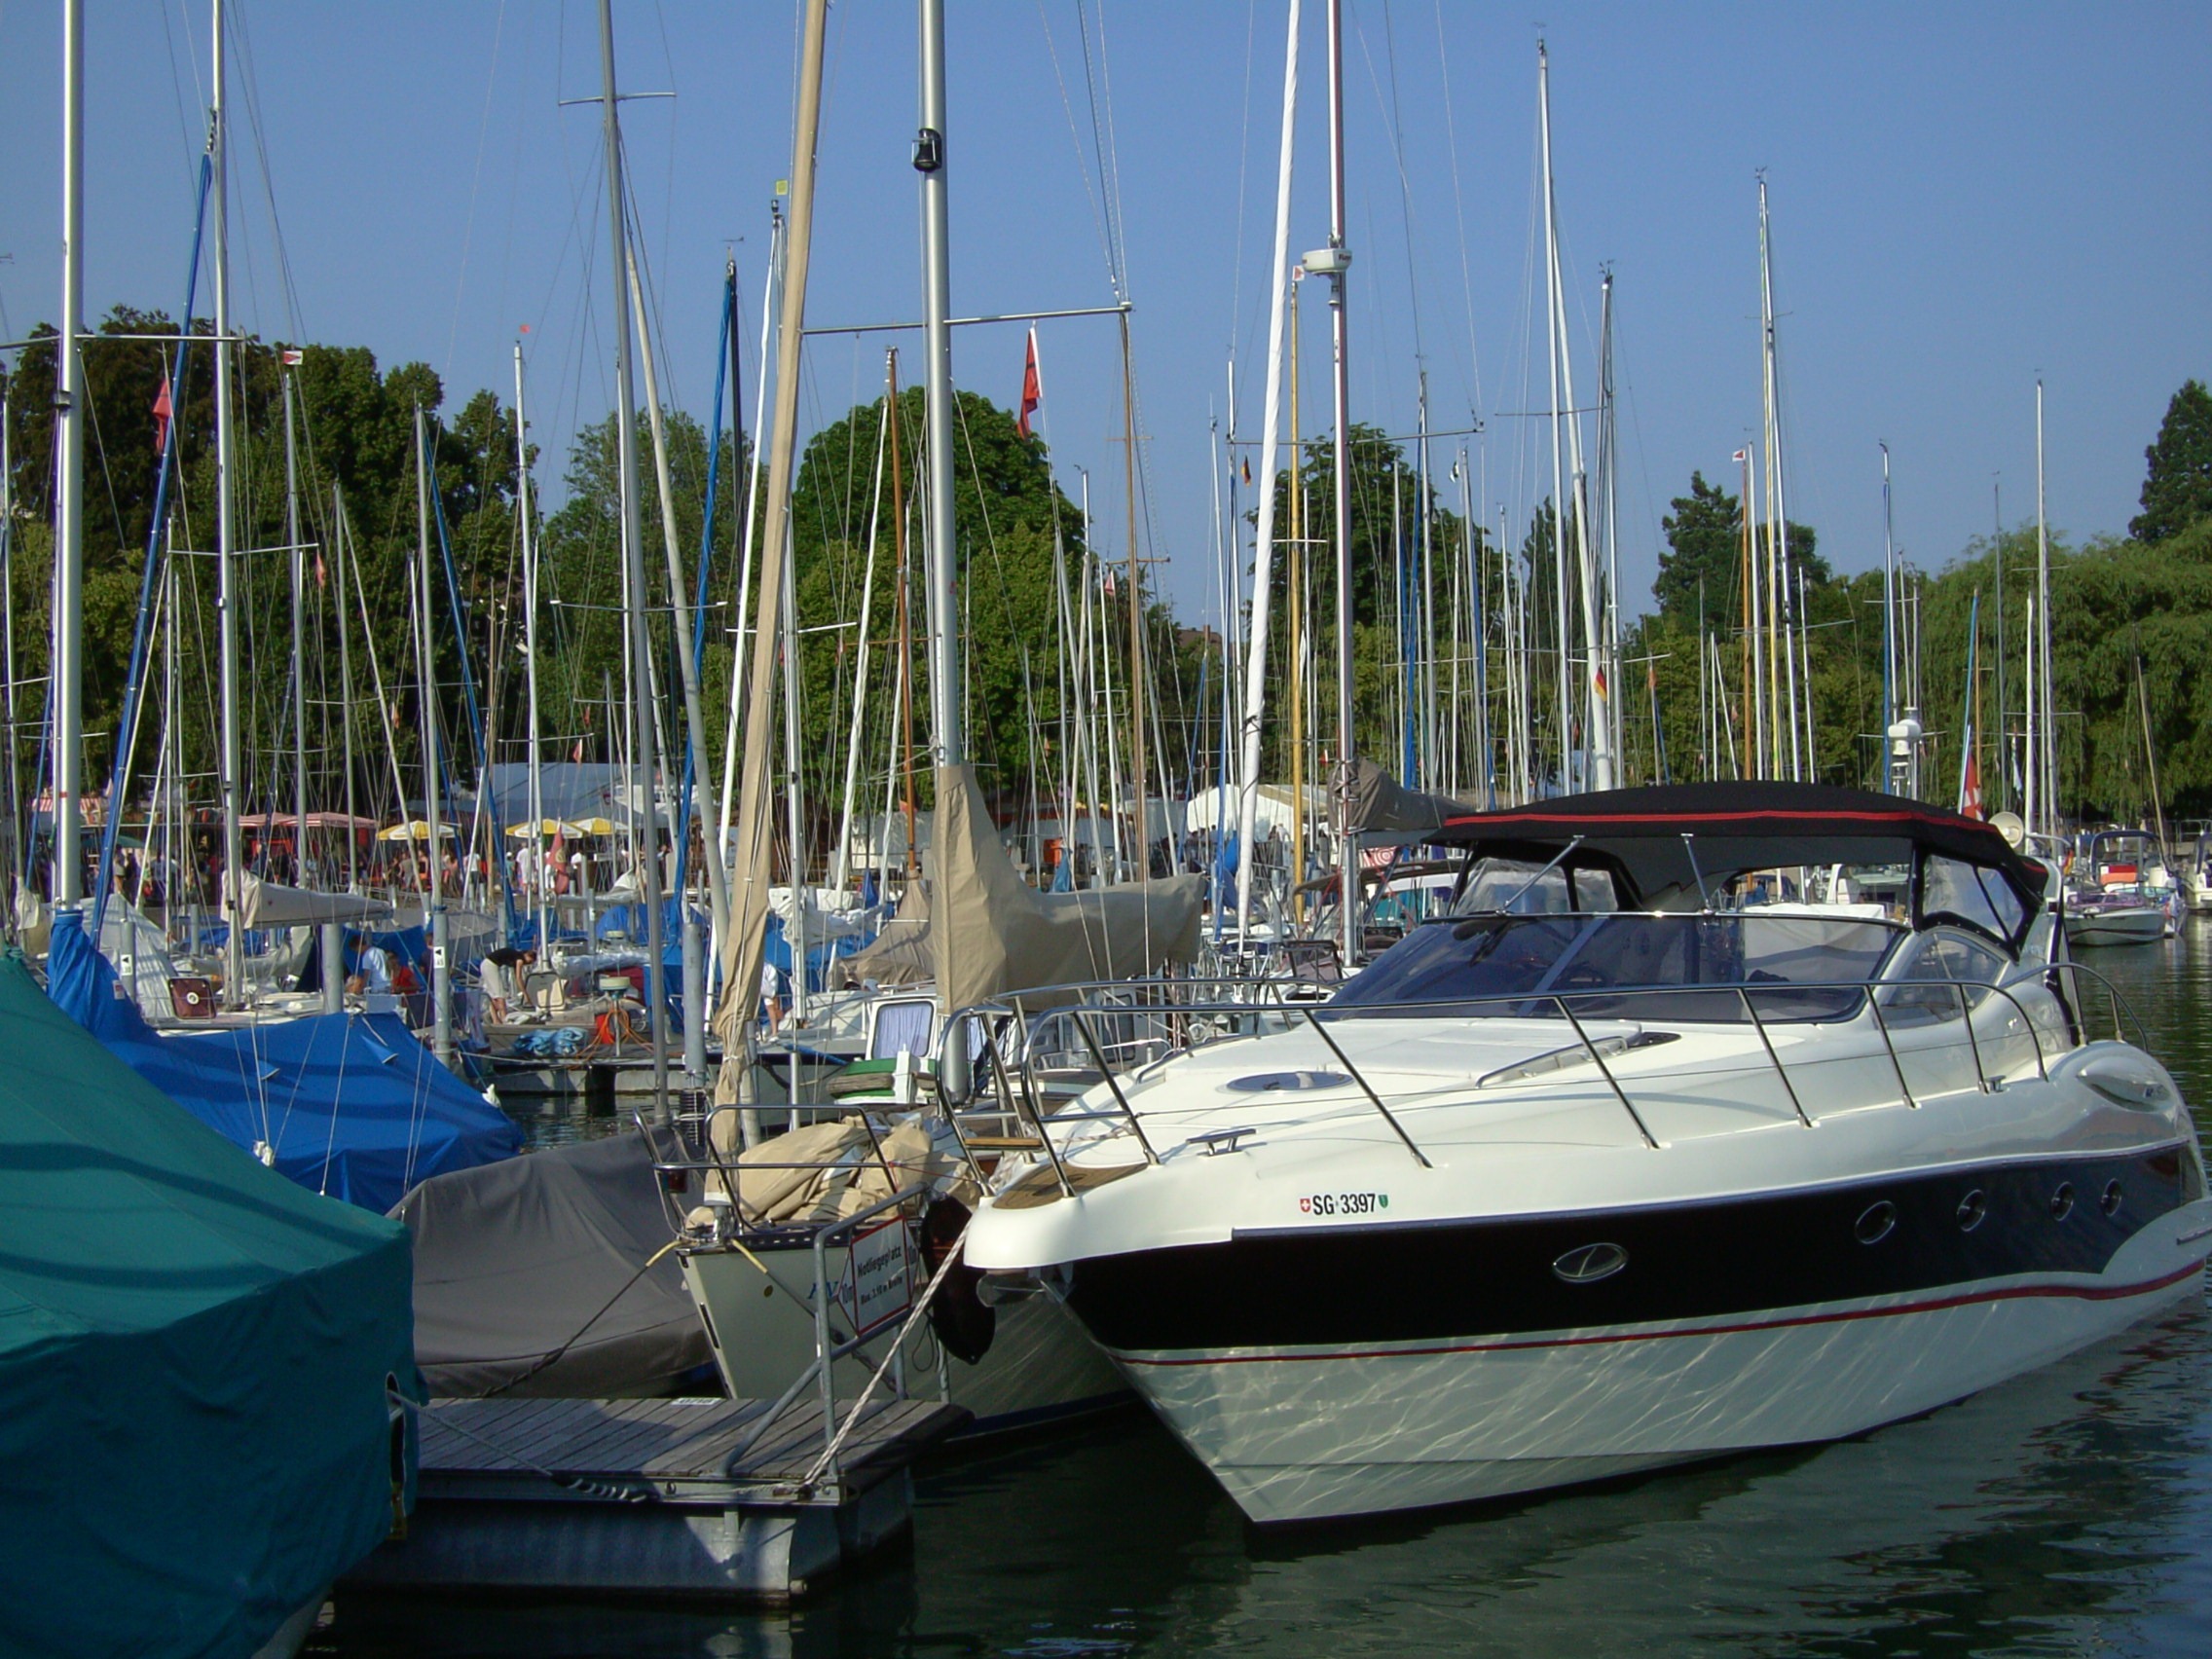
water, dock, boat, ship, vehicle, mast, sailing, yacht, holiday, marina, port, sailboat, boats, sail, watercraft, ecosystem, maverick